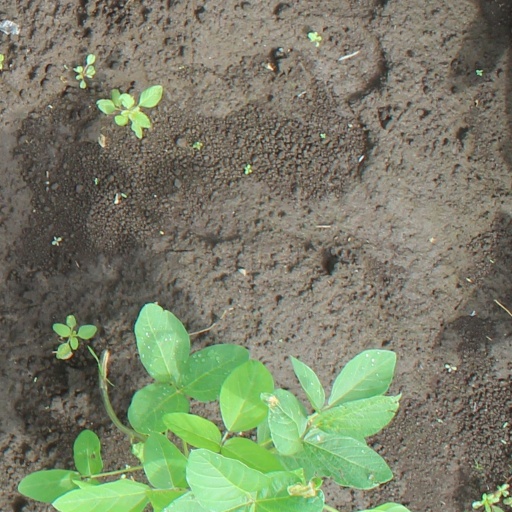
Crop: soybean